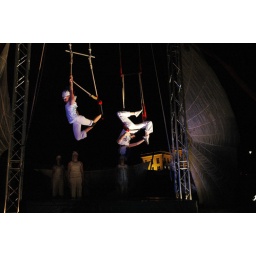
Icarus try-out tijdens Kleuren van de Nacht in Sonsbeek door Circus Poehaa